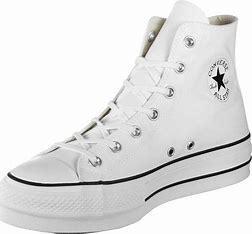
Brand: Converse
Model: Chuck Taylor All Star Canvas